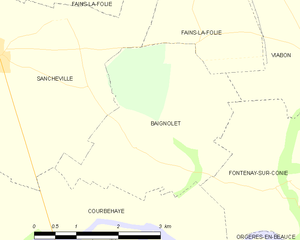
Carte de Baignolet et des communes limitrophes.
Baignolet est une ancienne commune française située dans le département d'Eure-et-Loir en région Centre-Val de Loire, devenue le 1ᵉʳ janvier 2016 une commune déléguée au sein de la commune nouvelle d'Éole-en-Beauce.